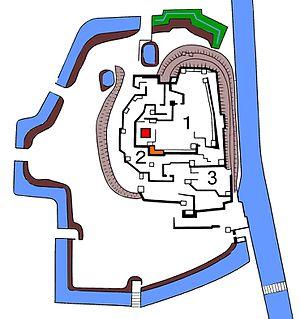
Le château de Tsuyama se trouve à Sange, Tsuyama, préfecture d'Okayama au Japon. C'était le siège du gouvernement du clan Tsuyama durant l'époque d'Edo.